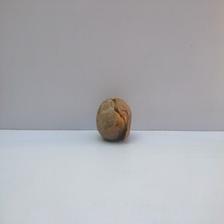
Size: Spoiled